Theme (computing)

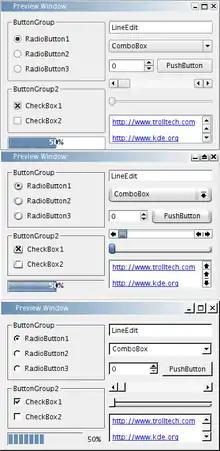
The same GUI (using Qt) with three different themes

In computing, a theme is a preset package containing graphical appearance and functionality details. A theme usually comprises a set of shapes and colors for the graphical control elements, the window decoration and the window. Themes are used to customize the look and feel of a piece of computer software or of an operating system.